Gian Giacomo Bartolotti

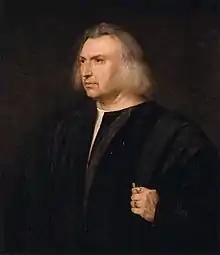
Portrait by Titian, c. 1515

Gian Giacomo Bartolotti was an Italian physician from Parma who practiced in Venice. He was the son of the physician Pellegrino Bartolotti, and a nephew of Francesco Bartolotti. He published a history of medicine of the period, "Opusculum de antiquitate medicinae".